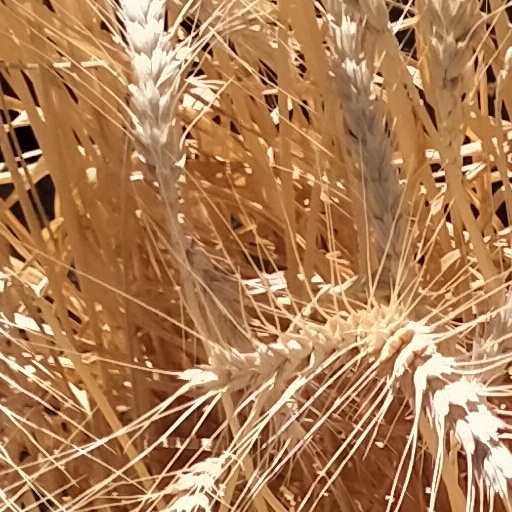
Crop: wheat